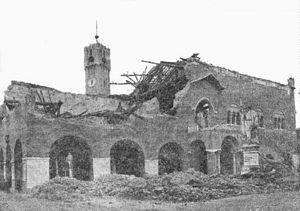
Le Palazzo dei Trecento, autrefois connu sous le nom de Palazzo della Ragione, est un des monuments les plus importants de la ville de Trévise, en Italie.
Le bombardement de Trévise est une opération aérienne de la Seconde Guerre mondiale réalisée par les forces alliées sur Trévise, en Italie, le 7 avril 1944.
La Piazza dei Signori est la place la plus importante de Trévise, située dans le centre historique de la ville.